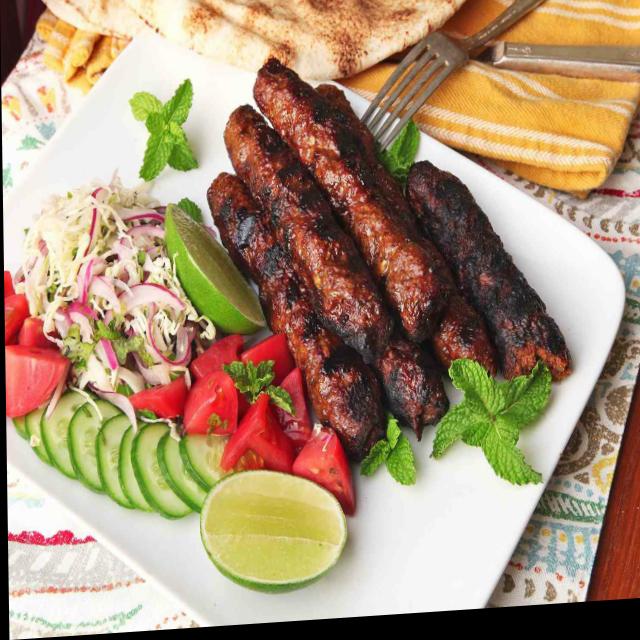
Dish: kebab